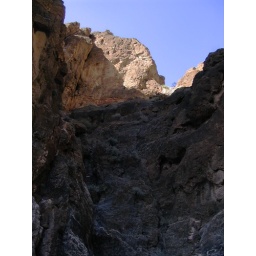
fall canyon wall in shadow